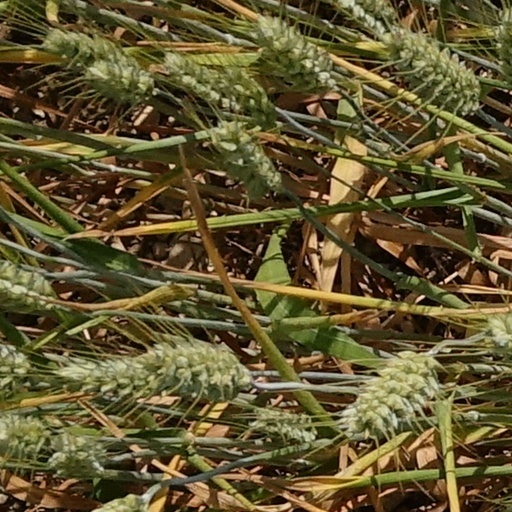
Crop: wheat